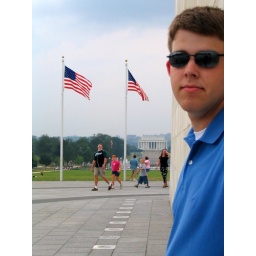
Alan standing against the outside wall of the Washington Monument... with the Lincoln Memorial in the distance.